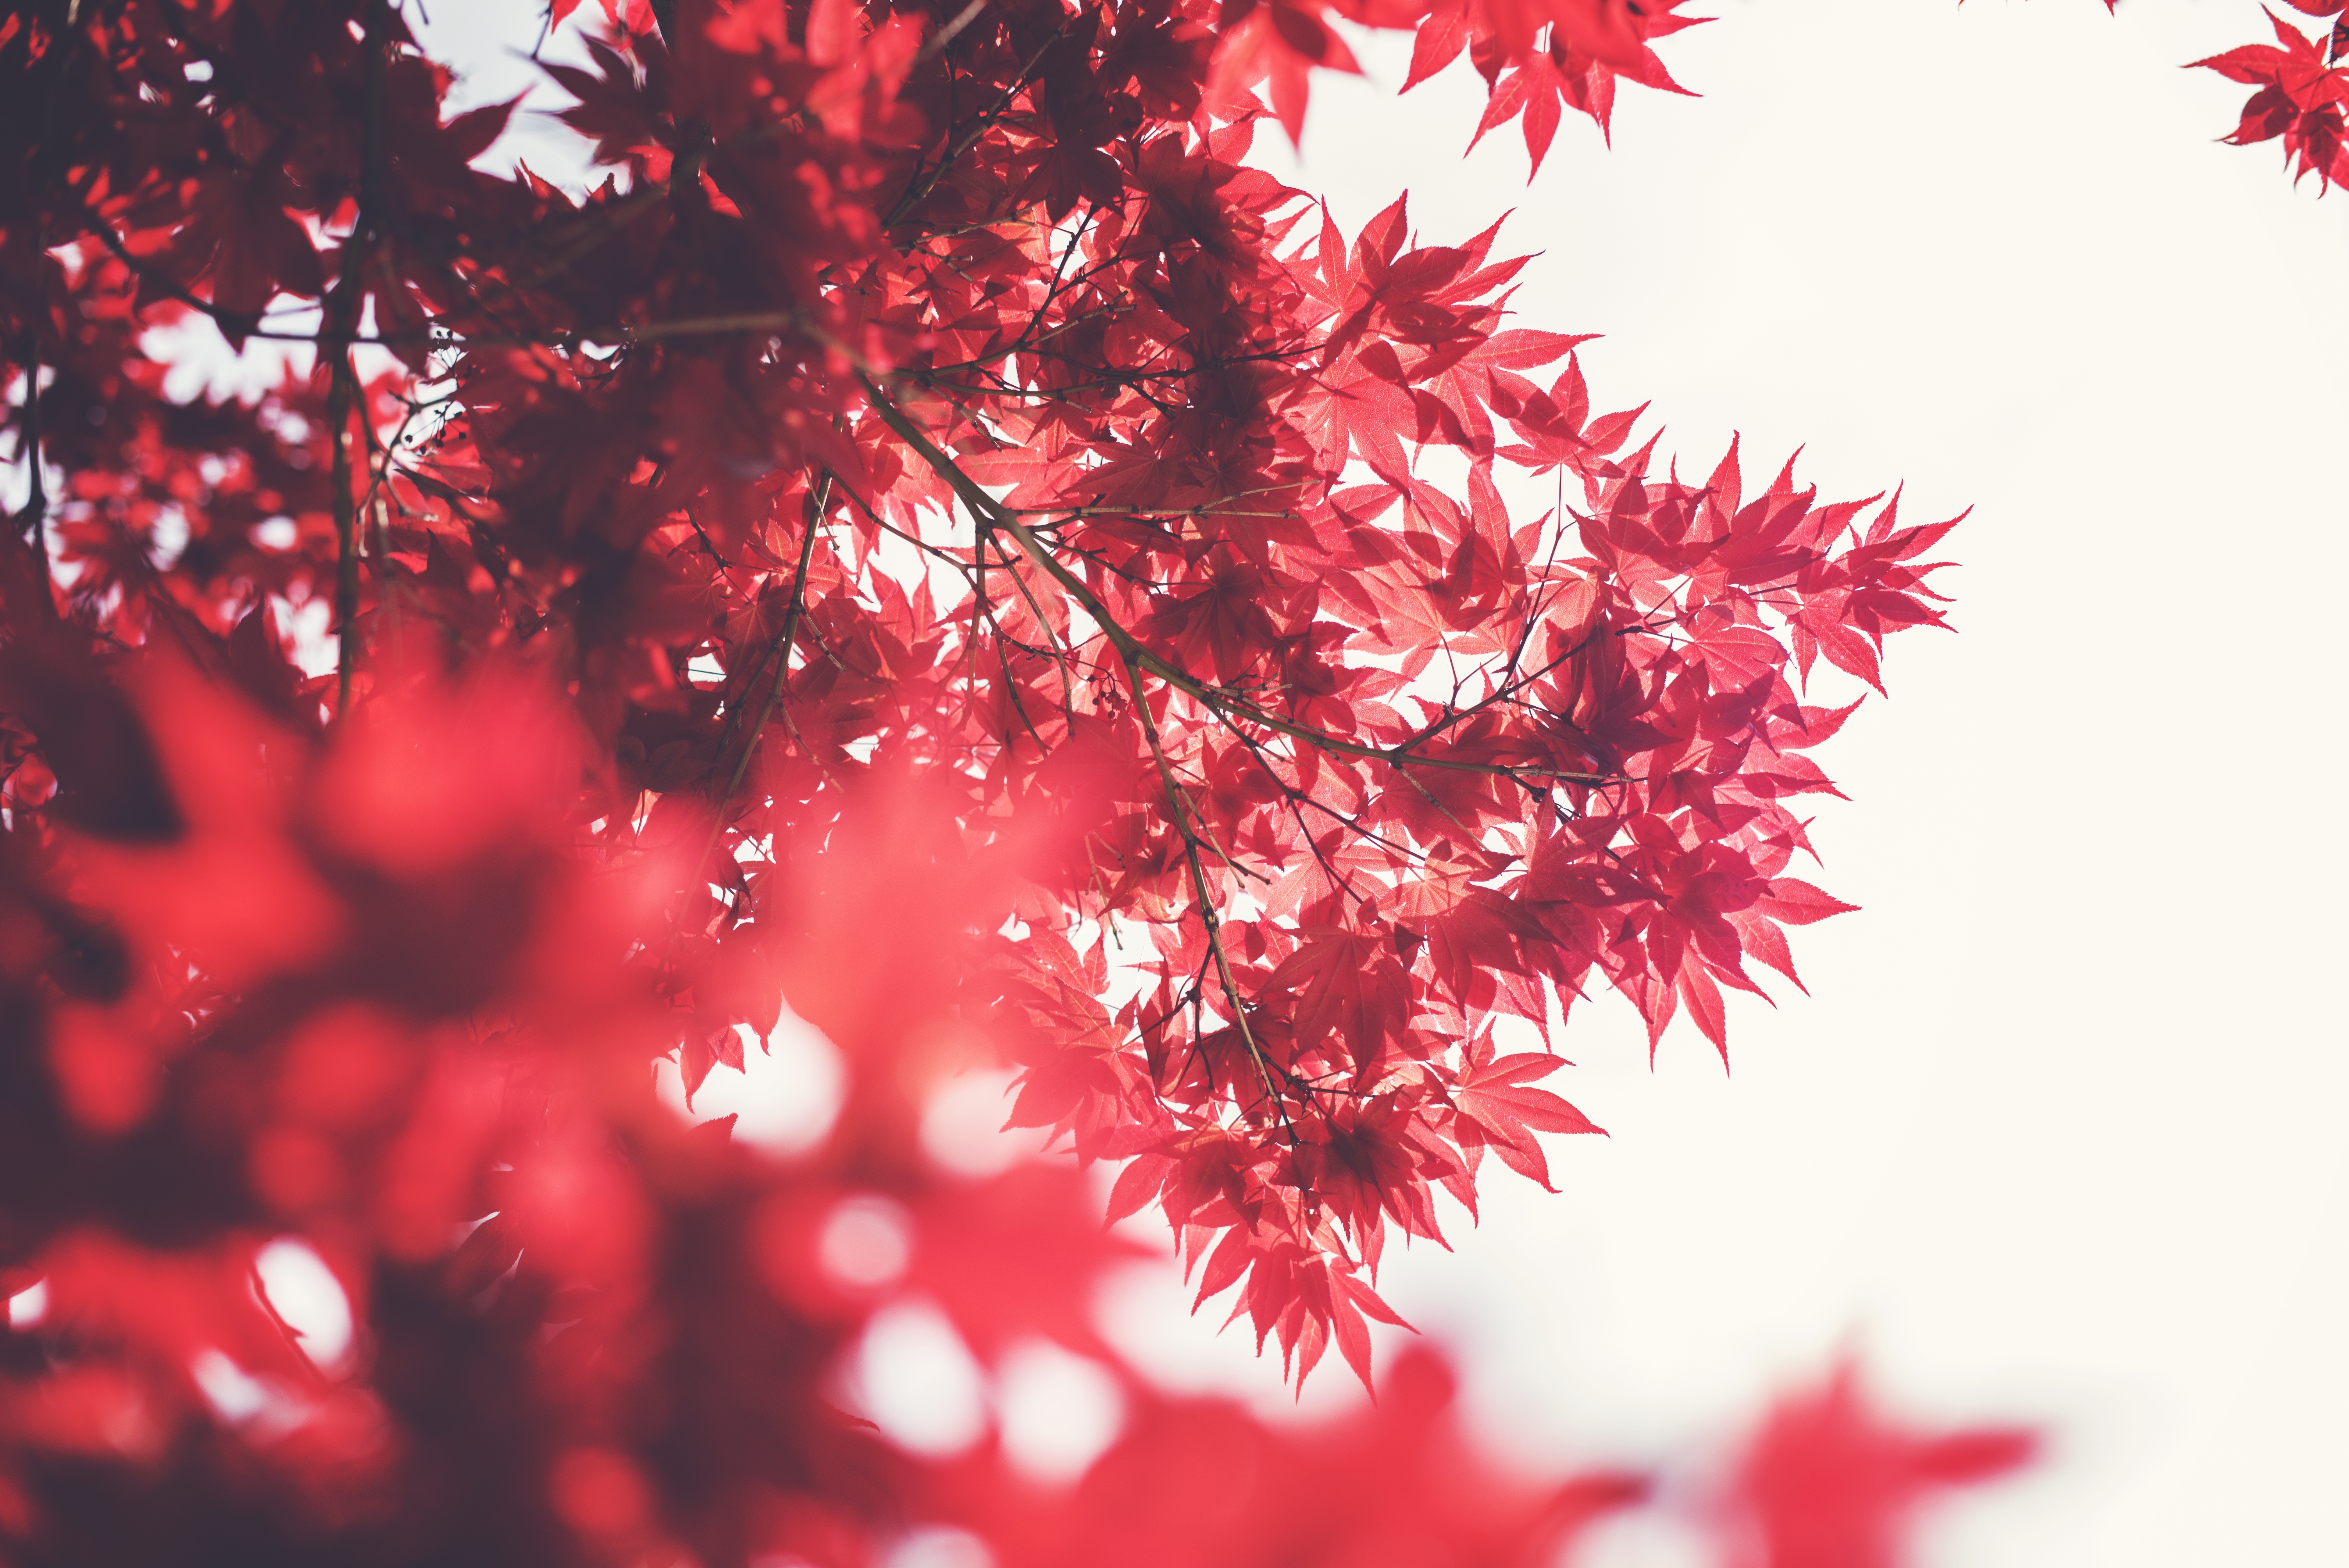
tree, nature, branch, plant, leaf, fall, flower, petal, foliage, pattern, red, color, autumn, botany, christmas tree, season, maple, maple tree, maple leaf, christmas decoration, leaves, canada, bright, october, shape, flowering plant, leafage, woody plant, land plant